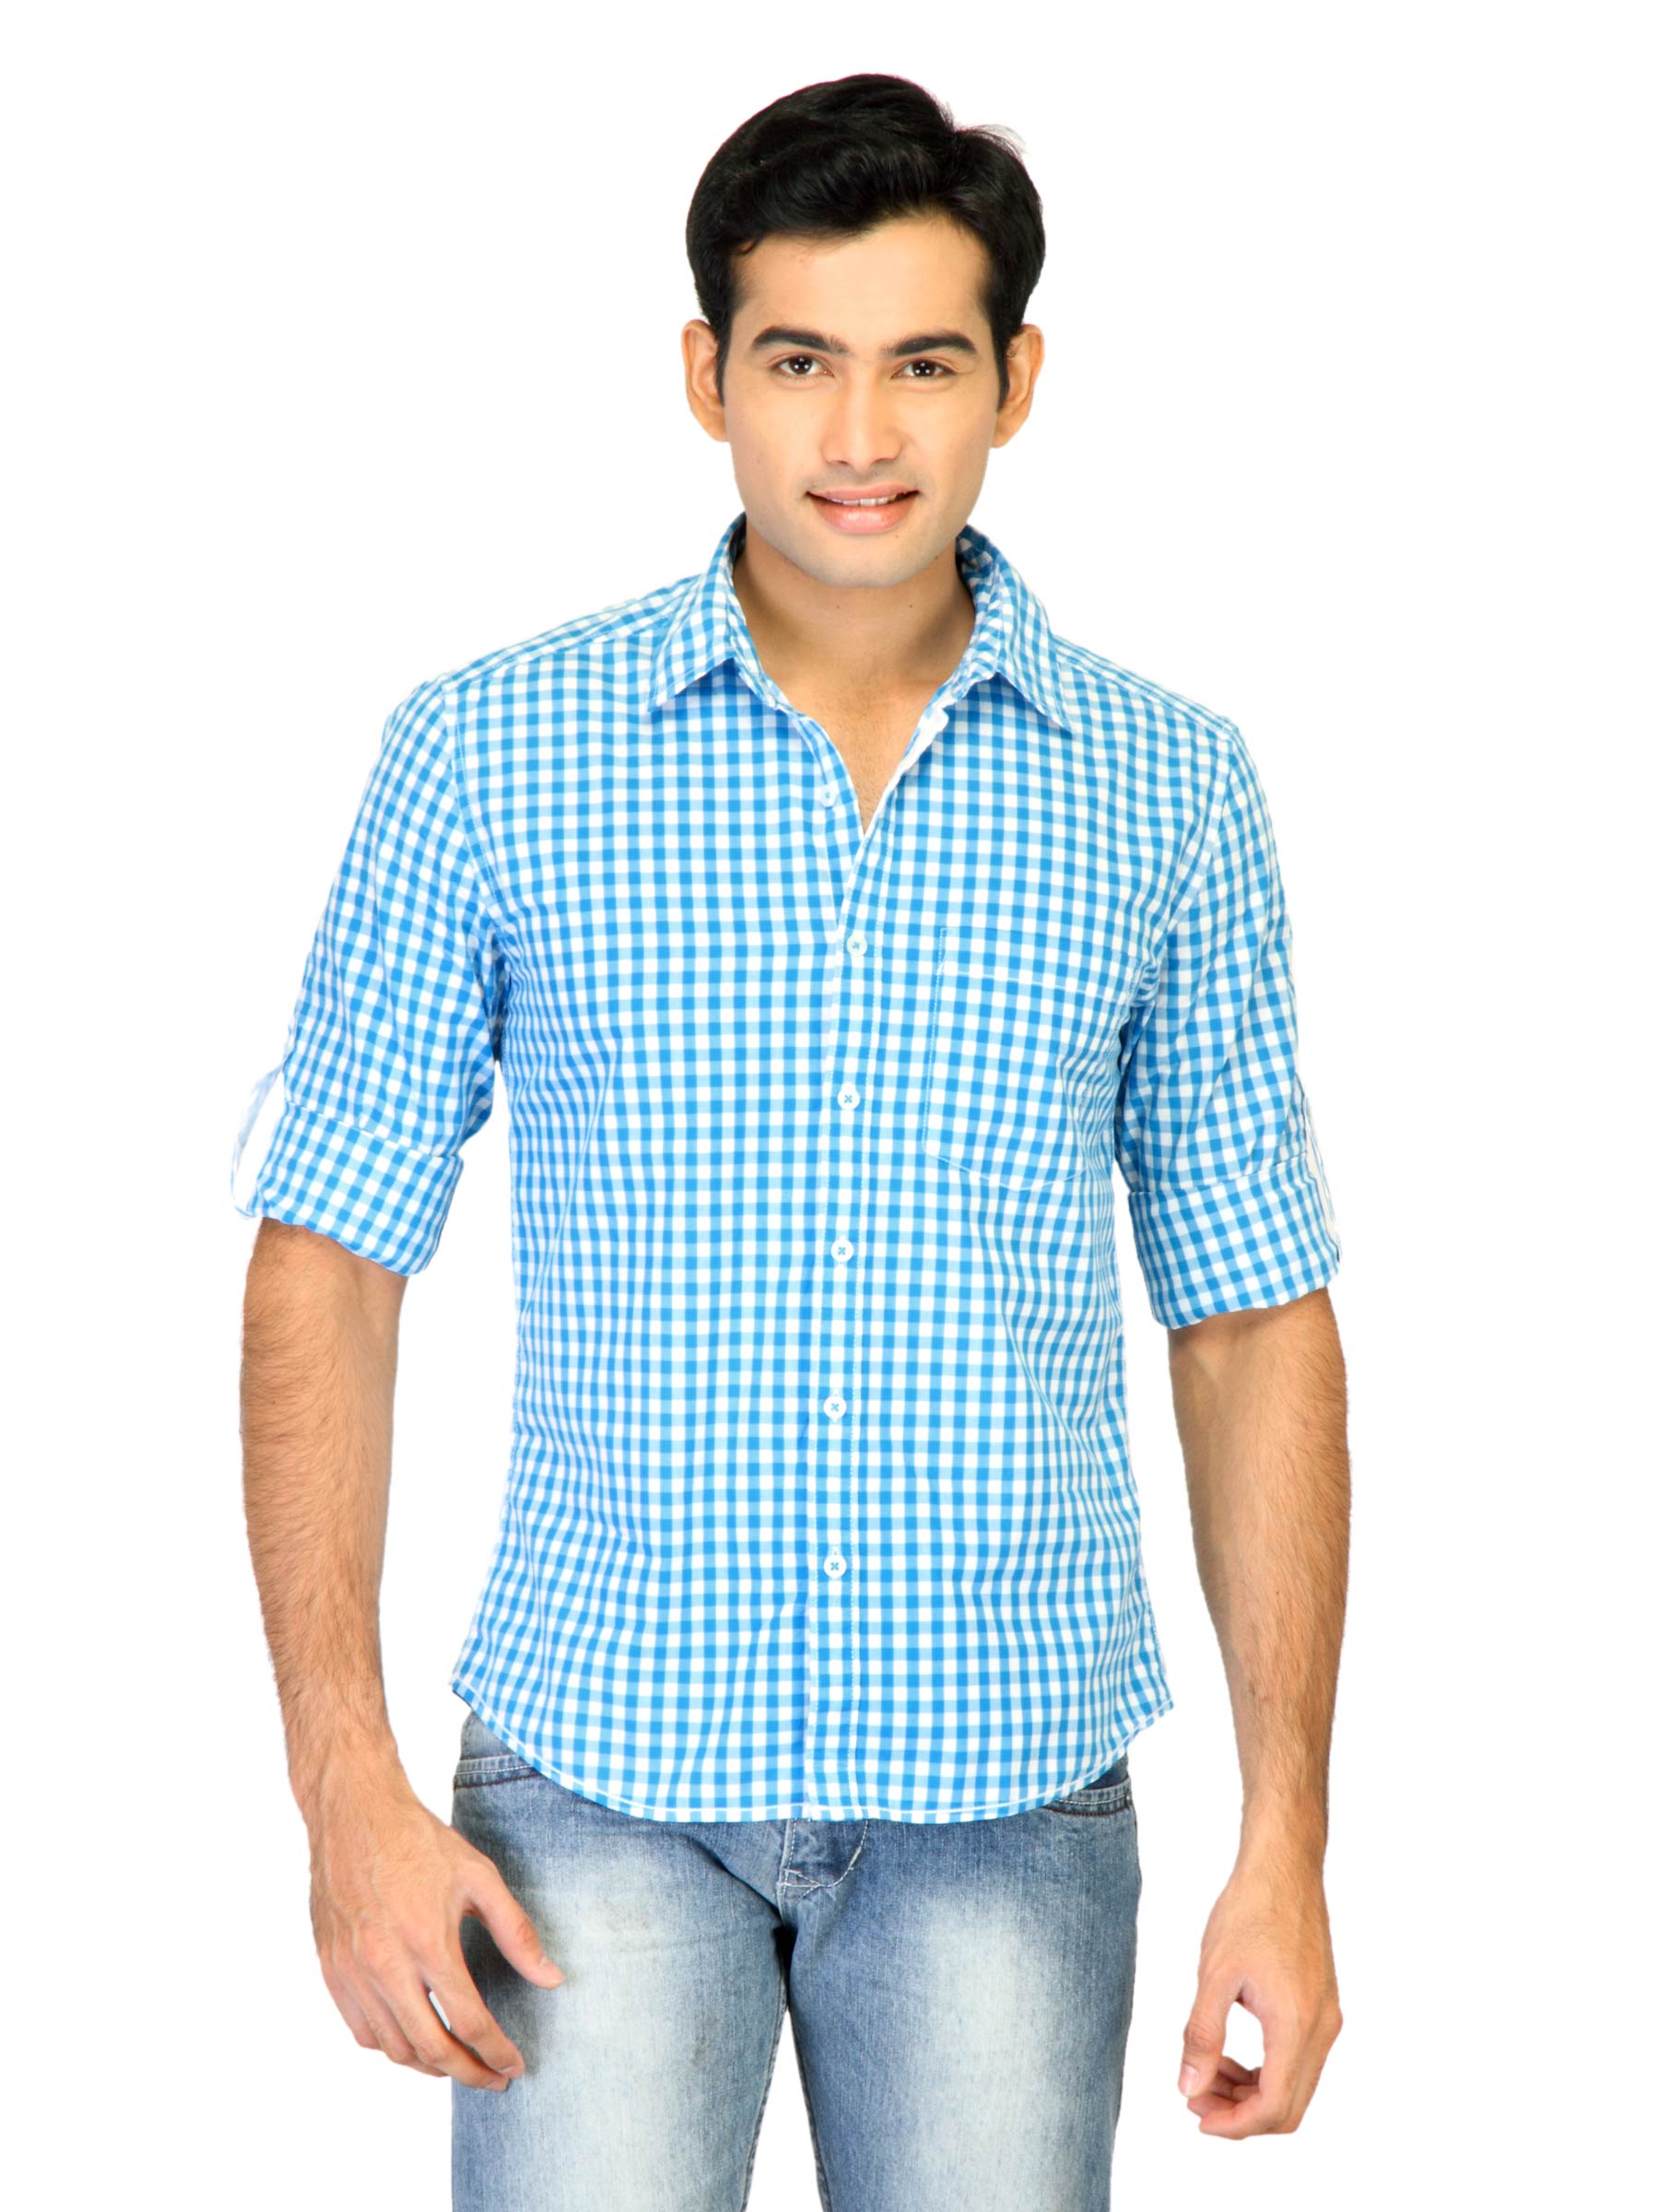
Belmonte Men Check Blue Shirts
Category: Apparel / Topwear / Shirts
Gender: Men
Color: Blue
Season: Fall 2011
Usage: Casual